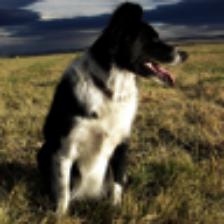
Label: NonHuman